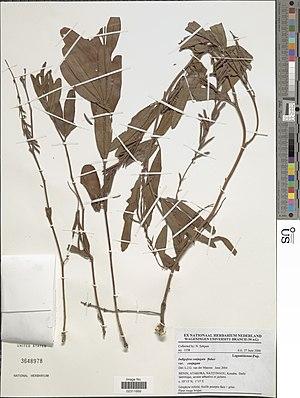
Indigofera conjugata Baker Object Details Biogeographical Region 22 - West Tropical Africa Collector N. Sokpon Record Last Modified 3 Jan 2018 Specimen Count 1 Collection Date 27 Jun 2000 Barcode 02311669 USNM Number 3648978 Place Natitingou, Kouaba, Atakora, Benin, Africa Published Name Indigofera conjugata Baker Taxonomy Plantae Dicotyledonae Rosales Fabaceae Faboideae NMNH - Botany Dept. Record ID nmnhbotany_13322787 Usage of Metadata (Object Detail Text) CC0 GUID (Link to Original Record) http://n2t.net/ark:/65665/33da3d69f-0ddc-4521-90a2-3f2e17a79c2b
Kouaba est l'un des neuf arrondissements de la commune de Natitingou, dans le département de l'Atacora. Il est situé au nord-ouest du Bénin, en pays otammari, à proximité de la frontière avec le Togo.